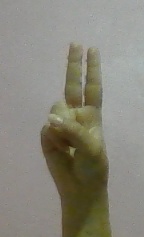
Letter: taa